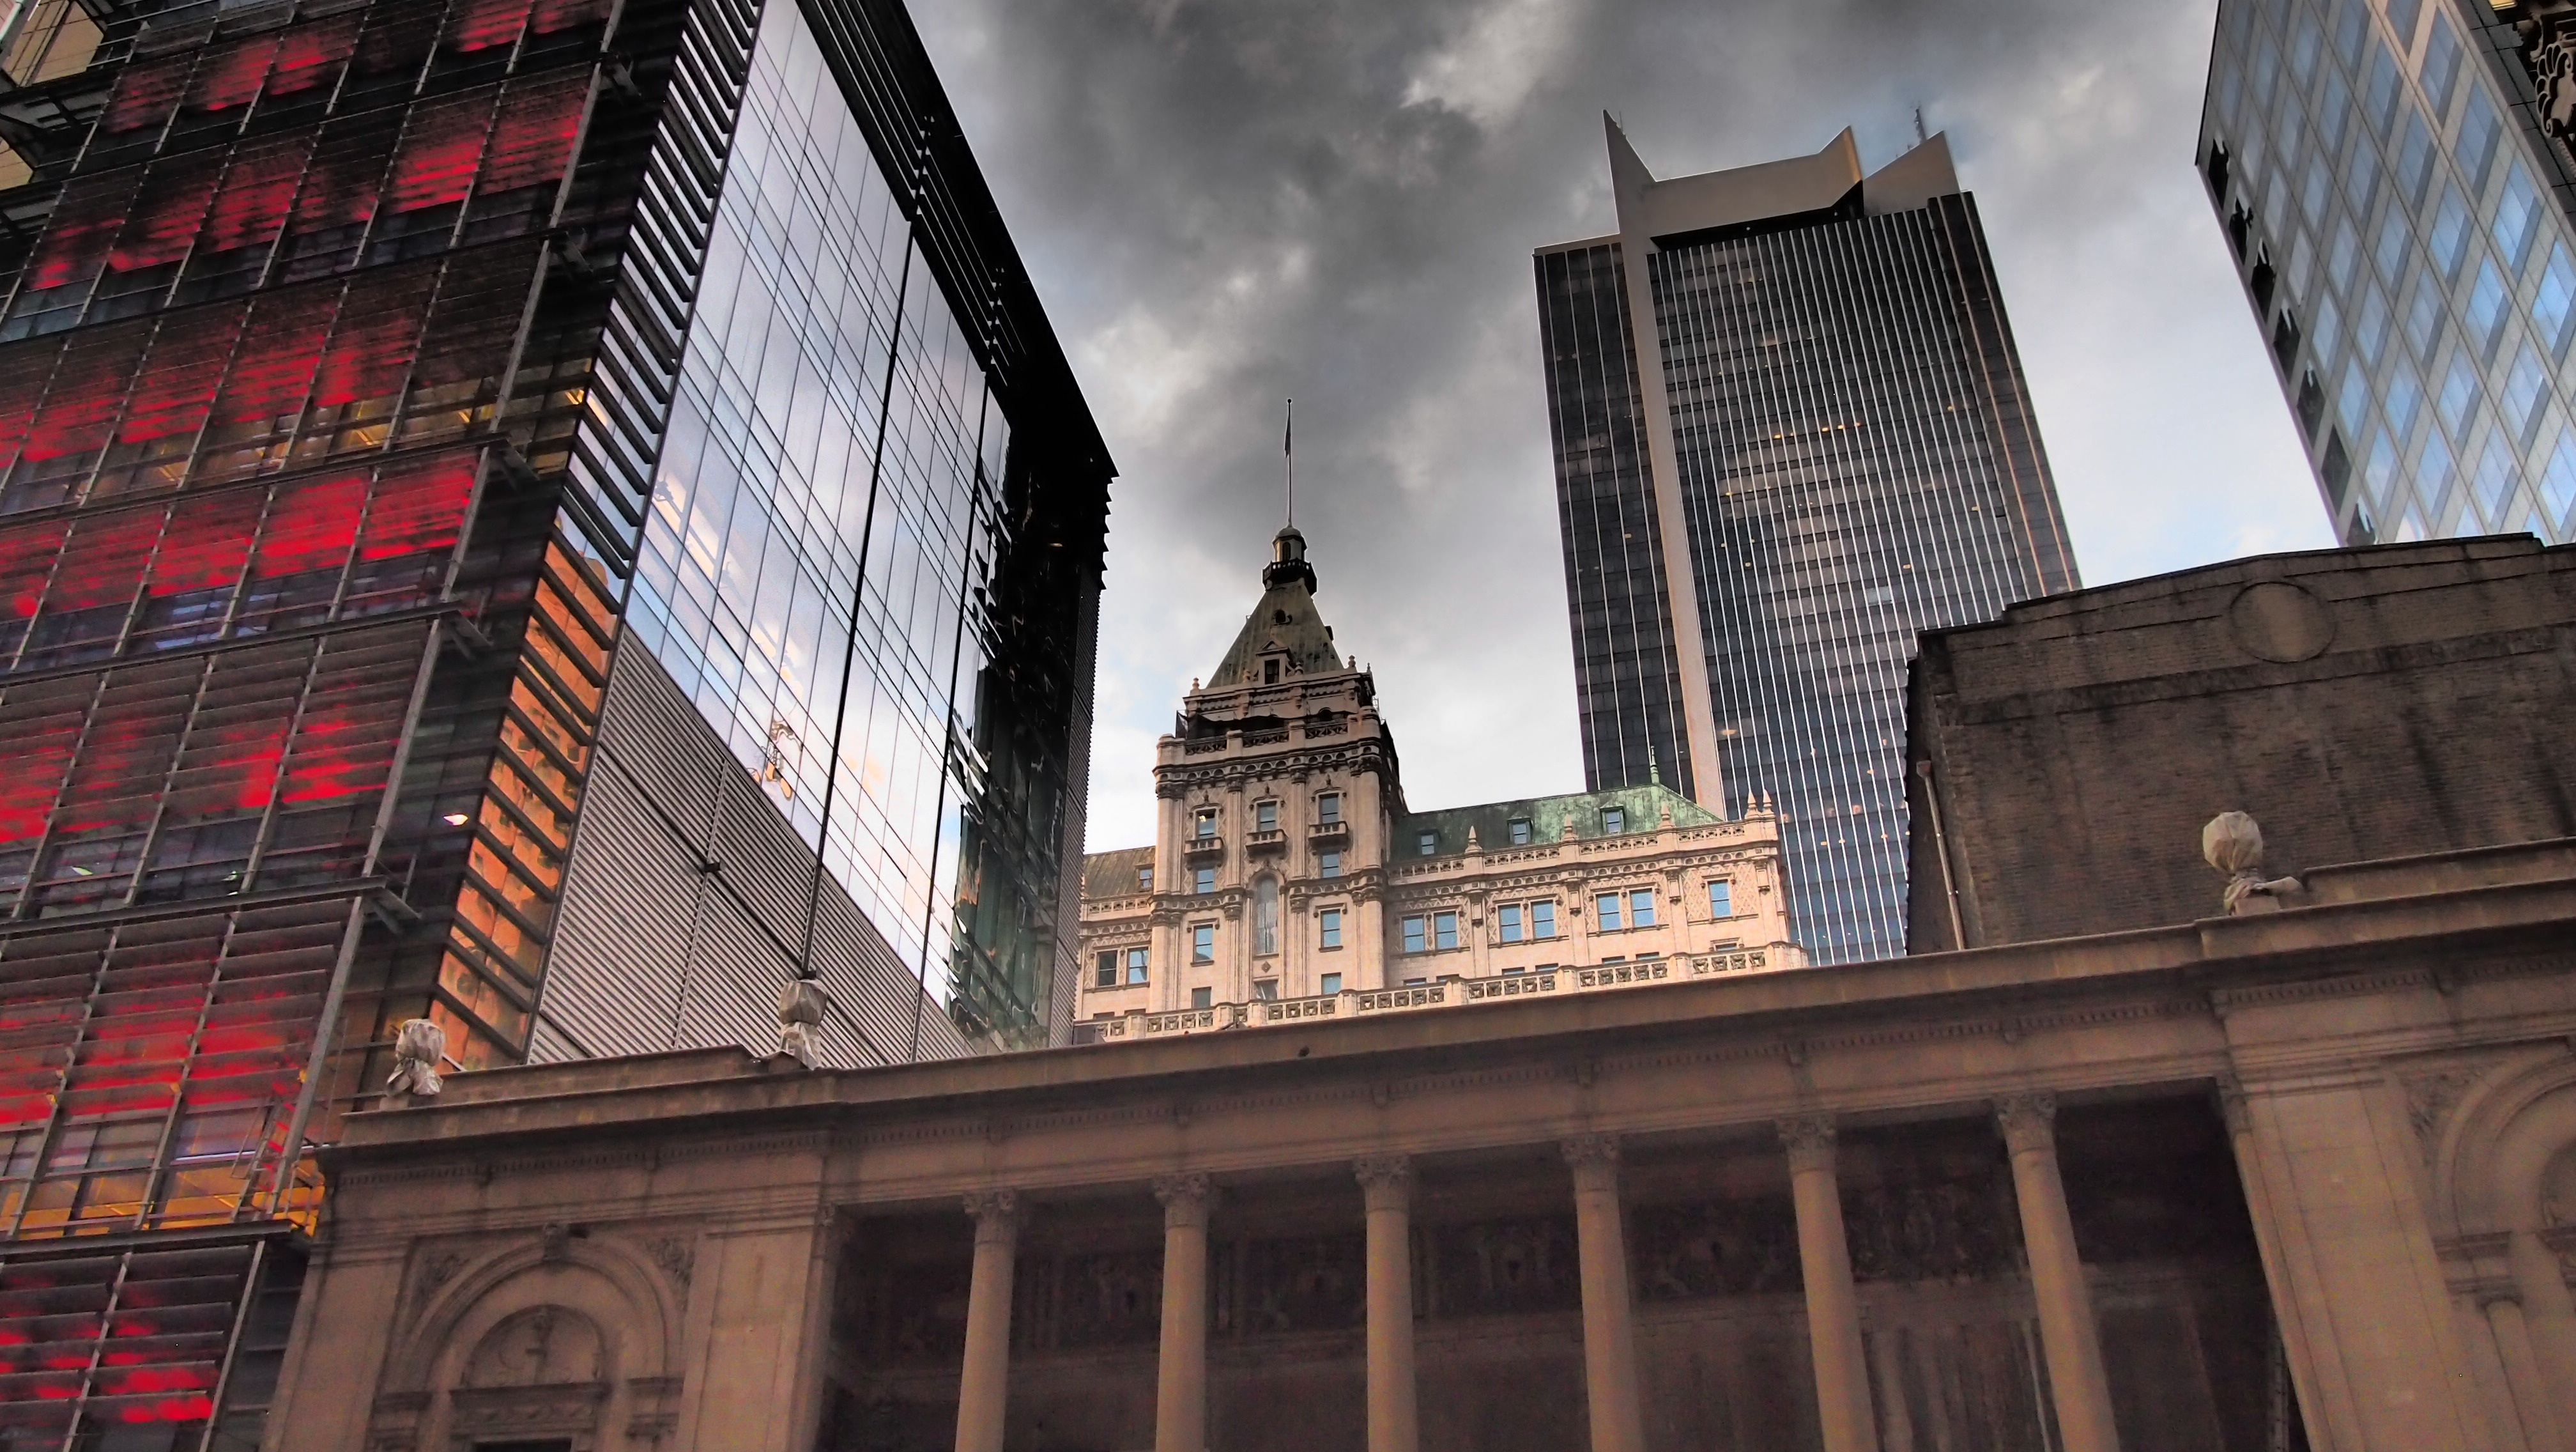
architecture, town, city, skyscraper, new york, manhattan, cityscape, downtown, nyc, usa, landmark, facade, metropolis, big apple, urban area, human settlement